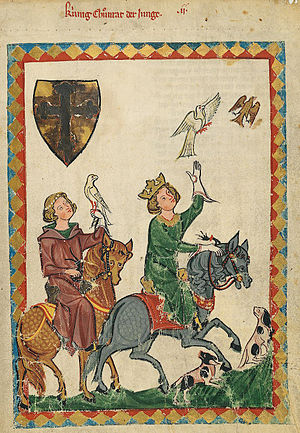
Konge af Jerusalem / Kongerne af Jerusalem (1099–1291) / Huset Hohenstaufen (1228–1268)
Kongen af Jerusalem var den øverste hersker over Kongeriget Jerusalem, korsfarerstaten, der blev grundlagt af kristne fyrster i 1099, efter at Jerusalem var blevet indtaget under Det 1. korstog.